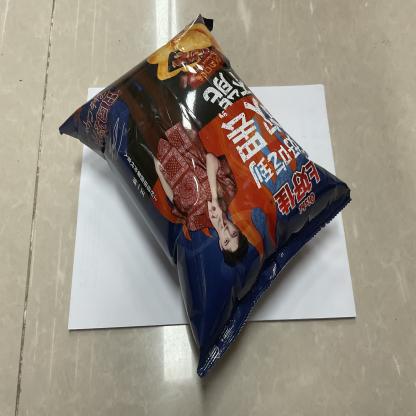
Label: plastics